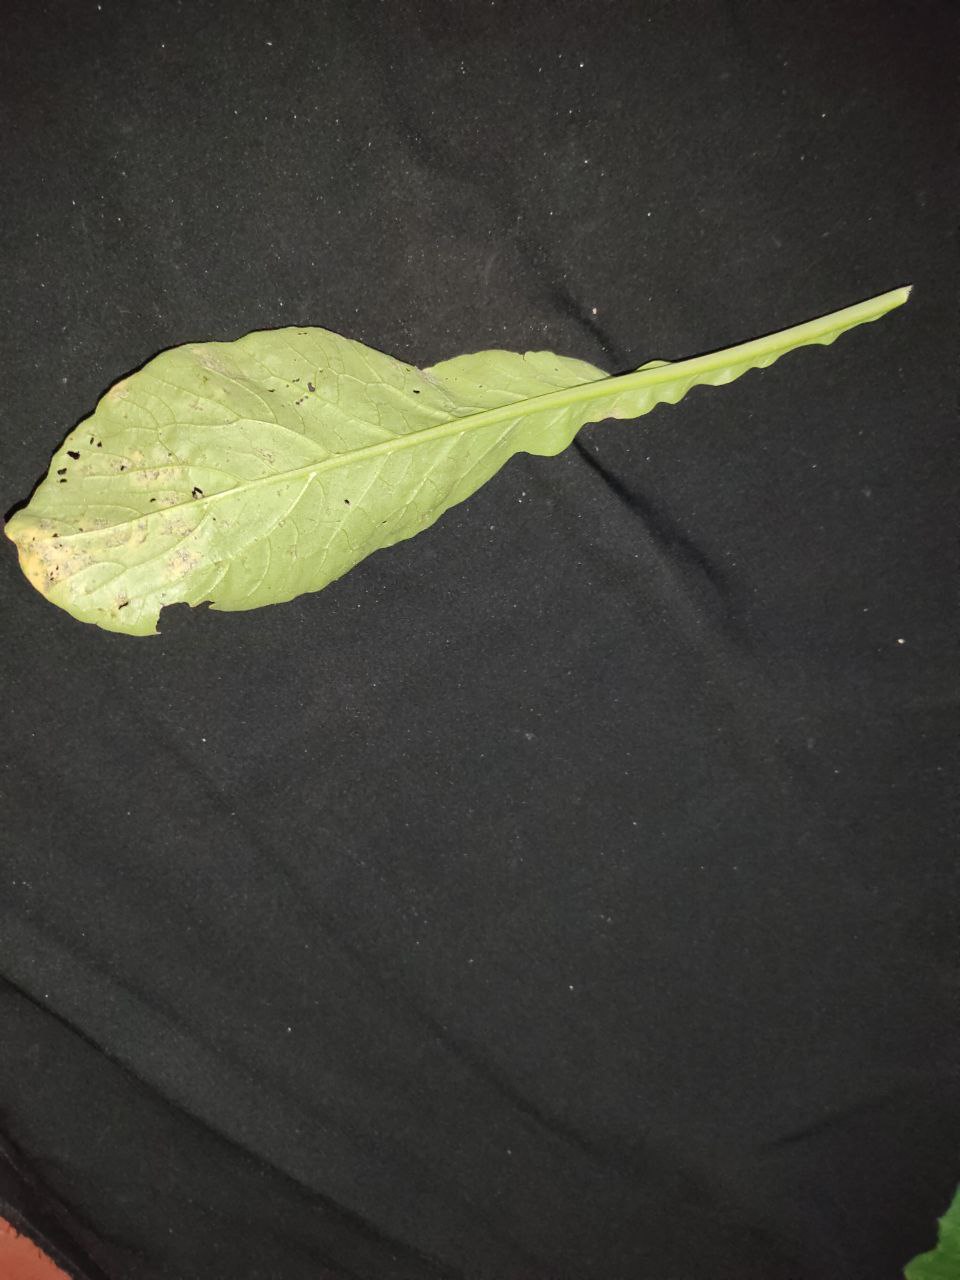
Label: Downey mildew